Palast Barberini

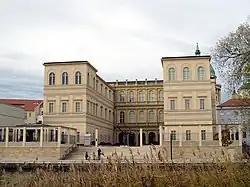
Back view of the building, 2016

The north-western boundary of the street, which was named Schloss-Straße or Schloss-Gasse on 18th century plans, was formed by a side wing of the city palace, while the development of town houses in the south-east with their commercially used side wings occupied the space up to the Havel. Manger's Baugeschichte von Potsdam describes the location with the words "am alten Markte unweit des Schlosses" (at the old market square not far from the palace)". In the course of the introduction of house numbers in Potsdam after 1806, the houses were given the address "Am Schloss 5/6", then Humboldtstraße 5/6 from 1874.